International Federation of Professional and Technical Engineers

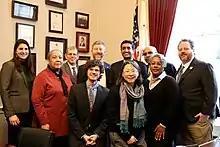
Ro Khanna with IFPTE representatives in 2020

The International Federation of Professional and Technical Engineers (IFPTE) is a North American labor union representing various professional, technical, and administrative support workers in the United States and Canada, in both the public and private sectors.